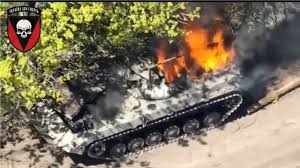
Label: BMP-2